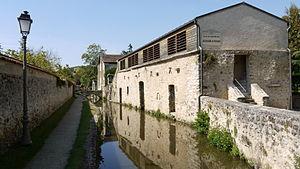
Chevreuse, Ile de France
Chevreuse est une commune française située dans le département des Yvelines en région Île-de-France. Chevreuse héberge le siège du parc naturel régional de la Haute Vallée de Chevreuse.